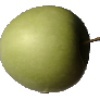
Label: Apple Granny Smith 1